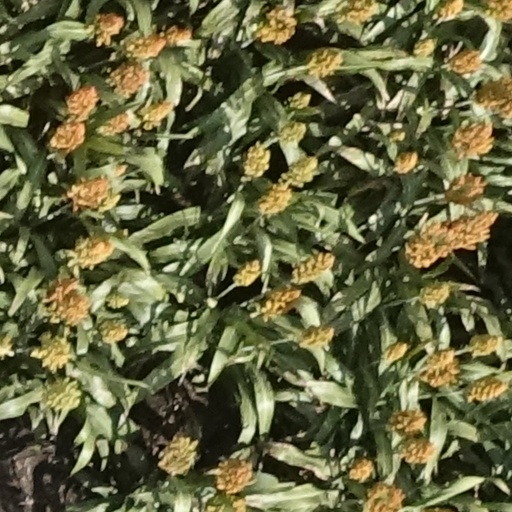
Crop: sorghum